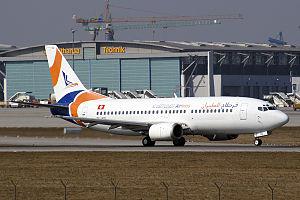
Karthago Airlines est une compagnie aérienne tunisienne dont le premier vol commercial a lieu le 22 mars 2002. En 2008, la compagnie fusionne avec sa concurrente Nouvelair Tunisie.